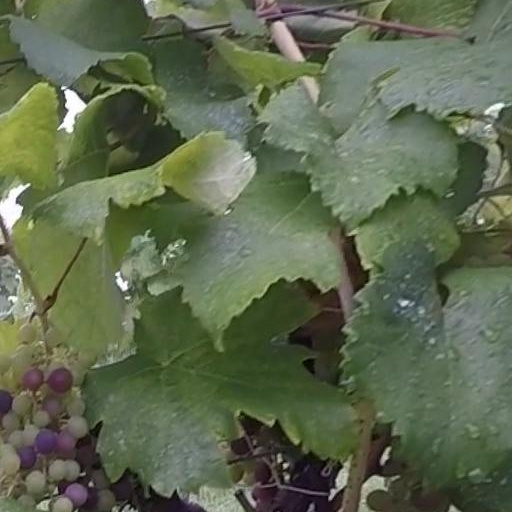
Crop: grape